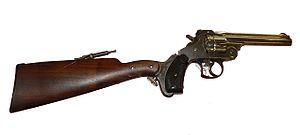
Le Smith & Wesson N°3 est un revolver avec platine simple action et un barillet à 6 coups de fort calibre, produit par la Smith & Wesson Co. à Springfield, Massachusetts et vendu entre 1853 et 1910 environ sous plusieurs variantes. Comme tous les revolvers S&W de l'époque, il était à carcasse basculante avec éjection simultanée des douilles lors de l'ouverture du système. Il fut copié plus ou moins servilement en Allemagne, Belgique, Espagne et Russie impériale.